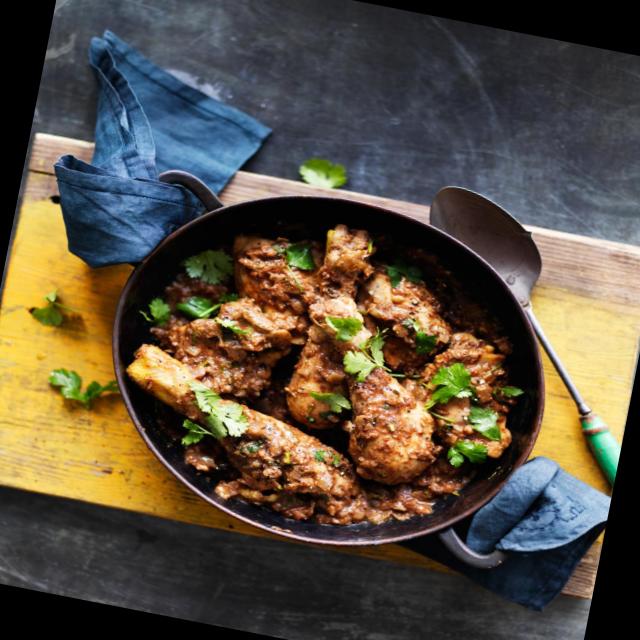
Dish: chicken_curry